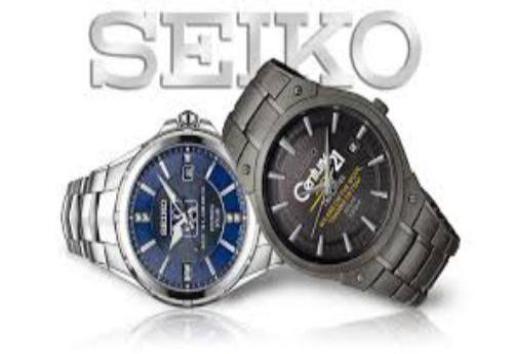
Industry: Clothes